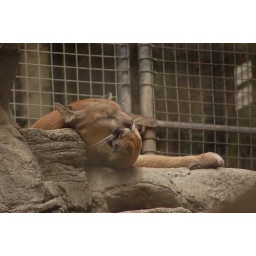
mountain lion sleeping with a paw in his mouth